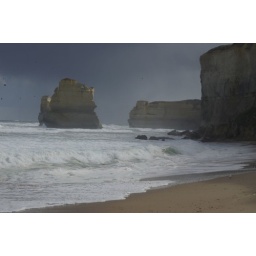
View of the rock outcroppings from the beach near the 12 Apostles on the Great Ocean Road.